Vanguard (film)

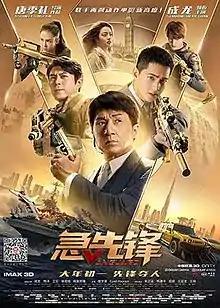
Theatrical release poster

Vanguard is a 2020 Chinese action comedy film written and directed by Stanley Tong, who co-produced the film with Donovan Shavis. The film stars Jackie Chan, Yang Yang, and Miya Muqi. It marks Chan's sixth collaboration with Tong.